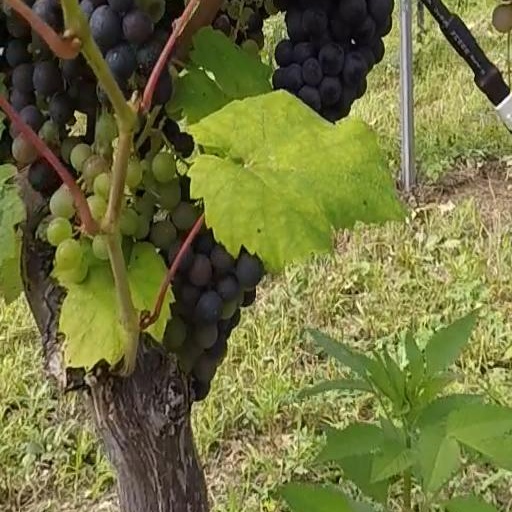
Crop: grape